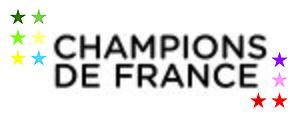
Logo de la Série Champions de France
Champions de France est une série de 45 films-portraits de deux minutes de Rachid Bouchareb et Pascal Blanchard. Elle a été diffusée sur les chaînes du Groupe France Télévisions du 6 juin 2015 au 11 juin 2016. Elle fait suite à la série Frères d’armes des mêmes auteurs.